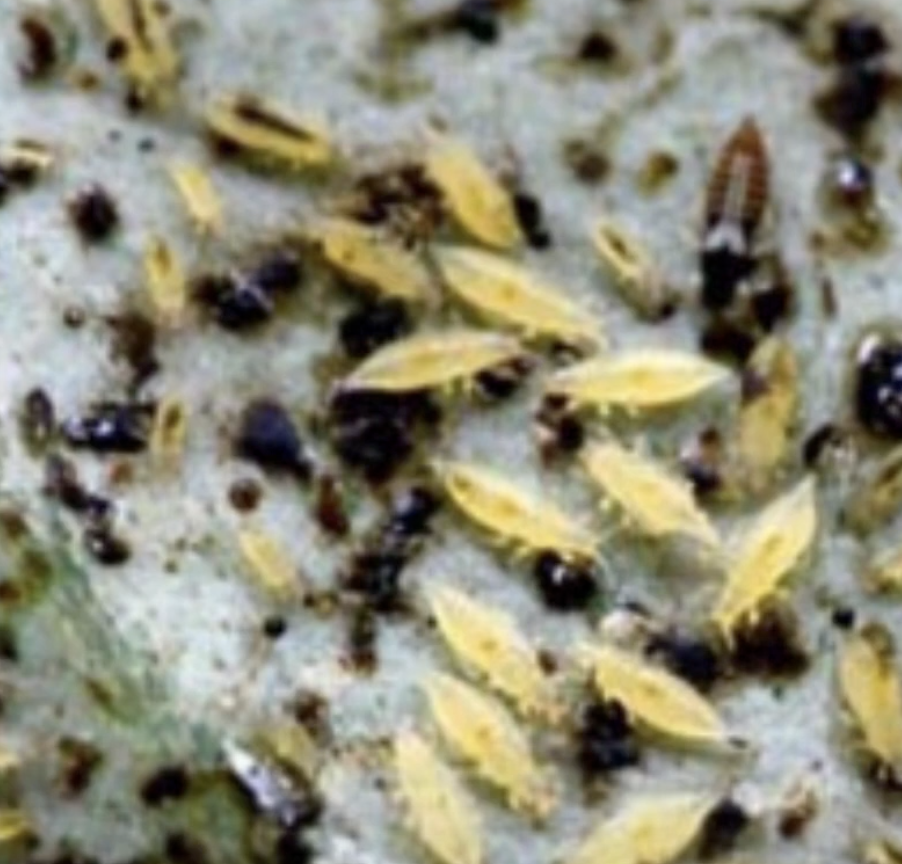
Label: thrips_disease